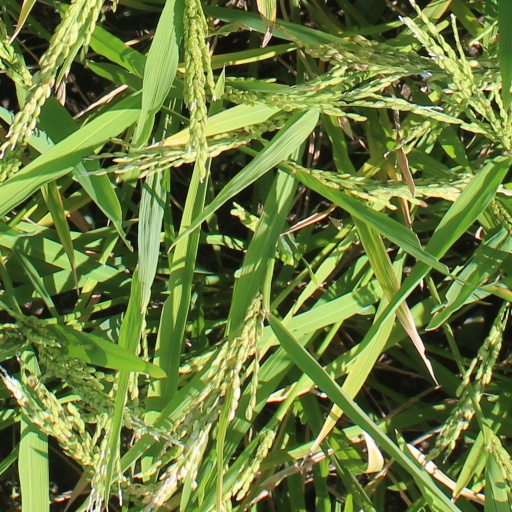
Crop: rice